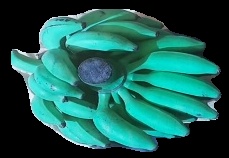
Variety: elakki-bale
Grade: grade3